Describe the emotion expressed in this image:  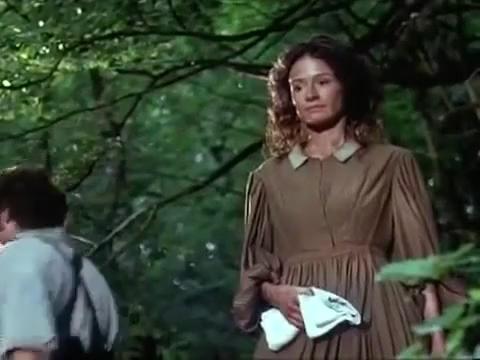
This person displays Pain, valence and arousal with low intensity.